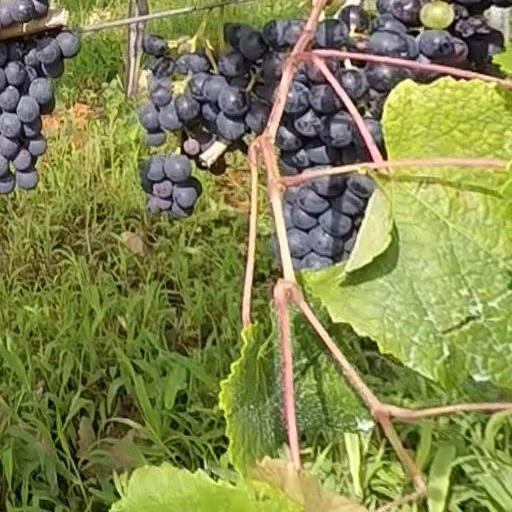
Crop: grape